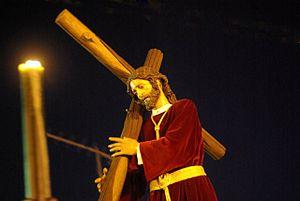
Fiesta de Interés Turístico Nacional est le nom honorifique donné aux événements et aux fêtes qui se déroulent en Espagne dans un intérêt plutôt touristique.